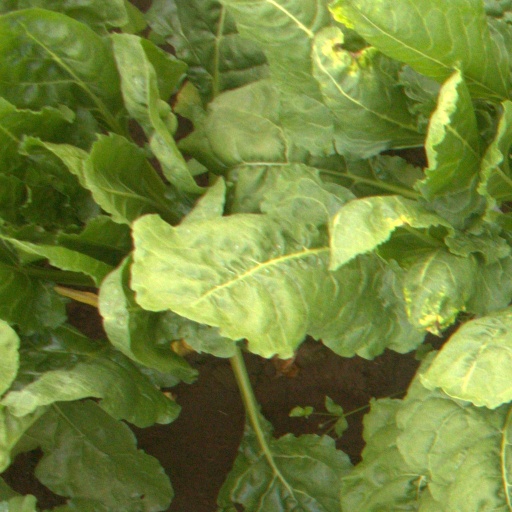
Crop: sugar beet